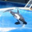
Label: whale